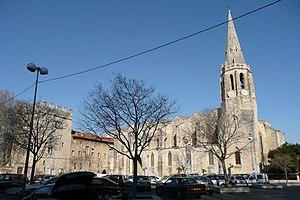
Eglise 14 èmes siècles à Montfavet.
Montfavet est une ancienne commune du Vaucluse fondée en 1612 autour de son église fortifiée construite en 1343.
Cet article recense les monuments historiques français classés en 1908.
Cet article recense les monuments historiques d'Avignon, département de Vaucluse, en France.